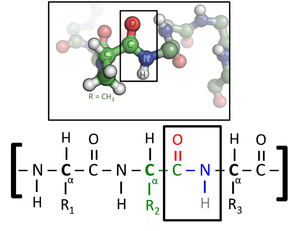
En chimie organique, le carbone alpha est le premier atome de carbone attaché à un groupe fonctionnel. Par extension, on appelle le second carbone carbone bêta, et ainsi de suite.
Les protéines ont été définies comme étant des macromolécules biologiques présentes dans toutes les cellules vivantes, mais des travaux récents montrent qu'il existe aussi des centaines voire des milliers de micro ou nano-protéine. Elles sont formées d'une ou de plusieurs chaînes polypeptidiques. Chacune de ces chaînes est constituée de l'enchaînement de résidus d'acides aminés liés entre eux par des liaisons peptidiques.